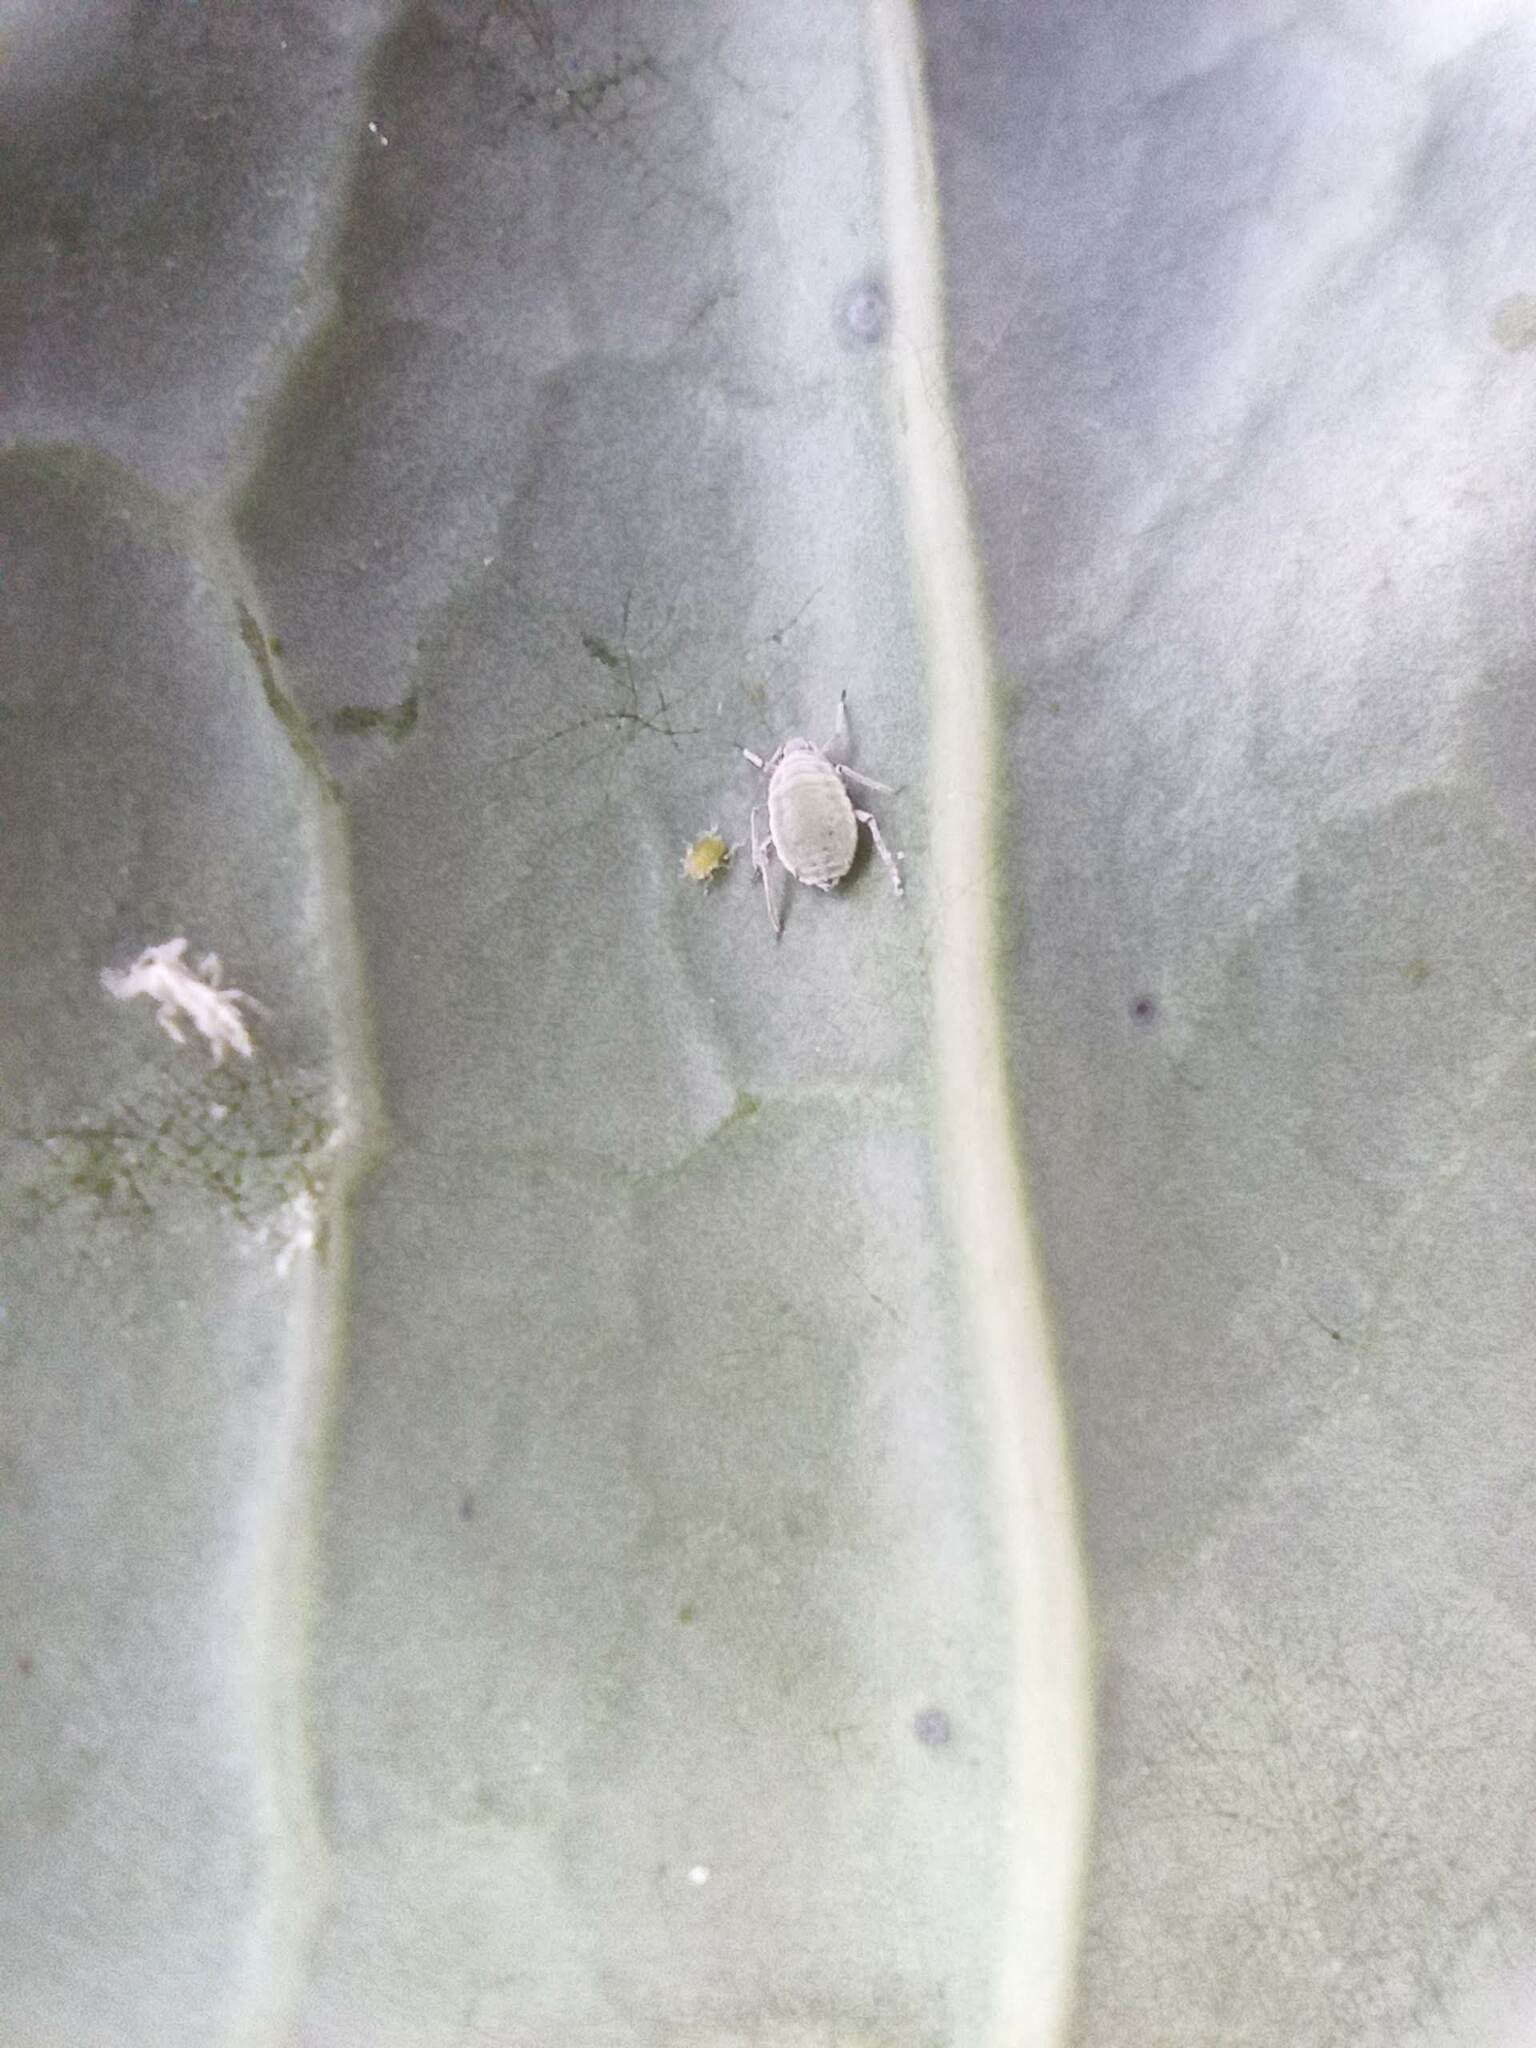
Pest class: cabbage_aphid